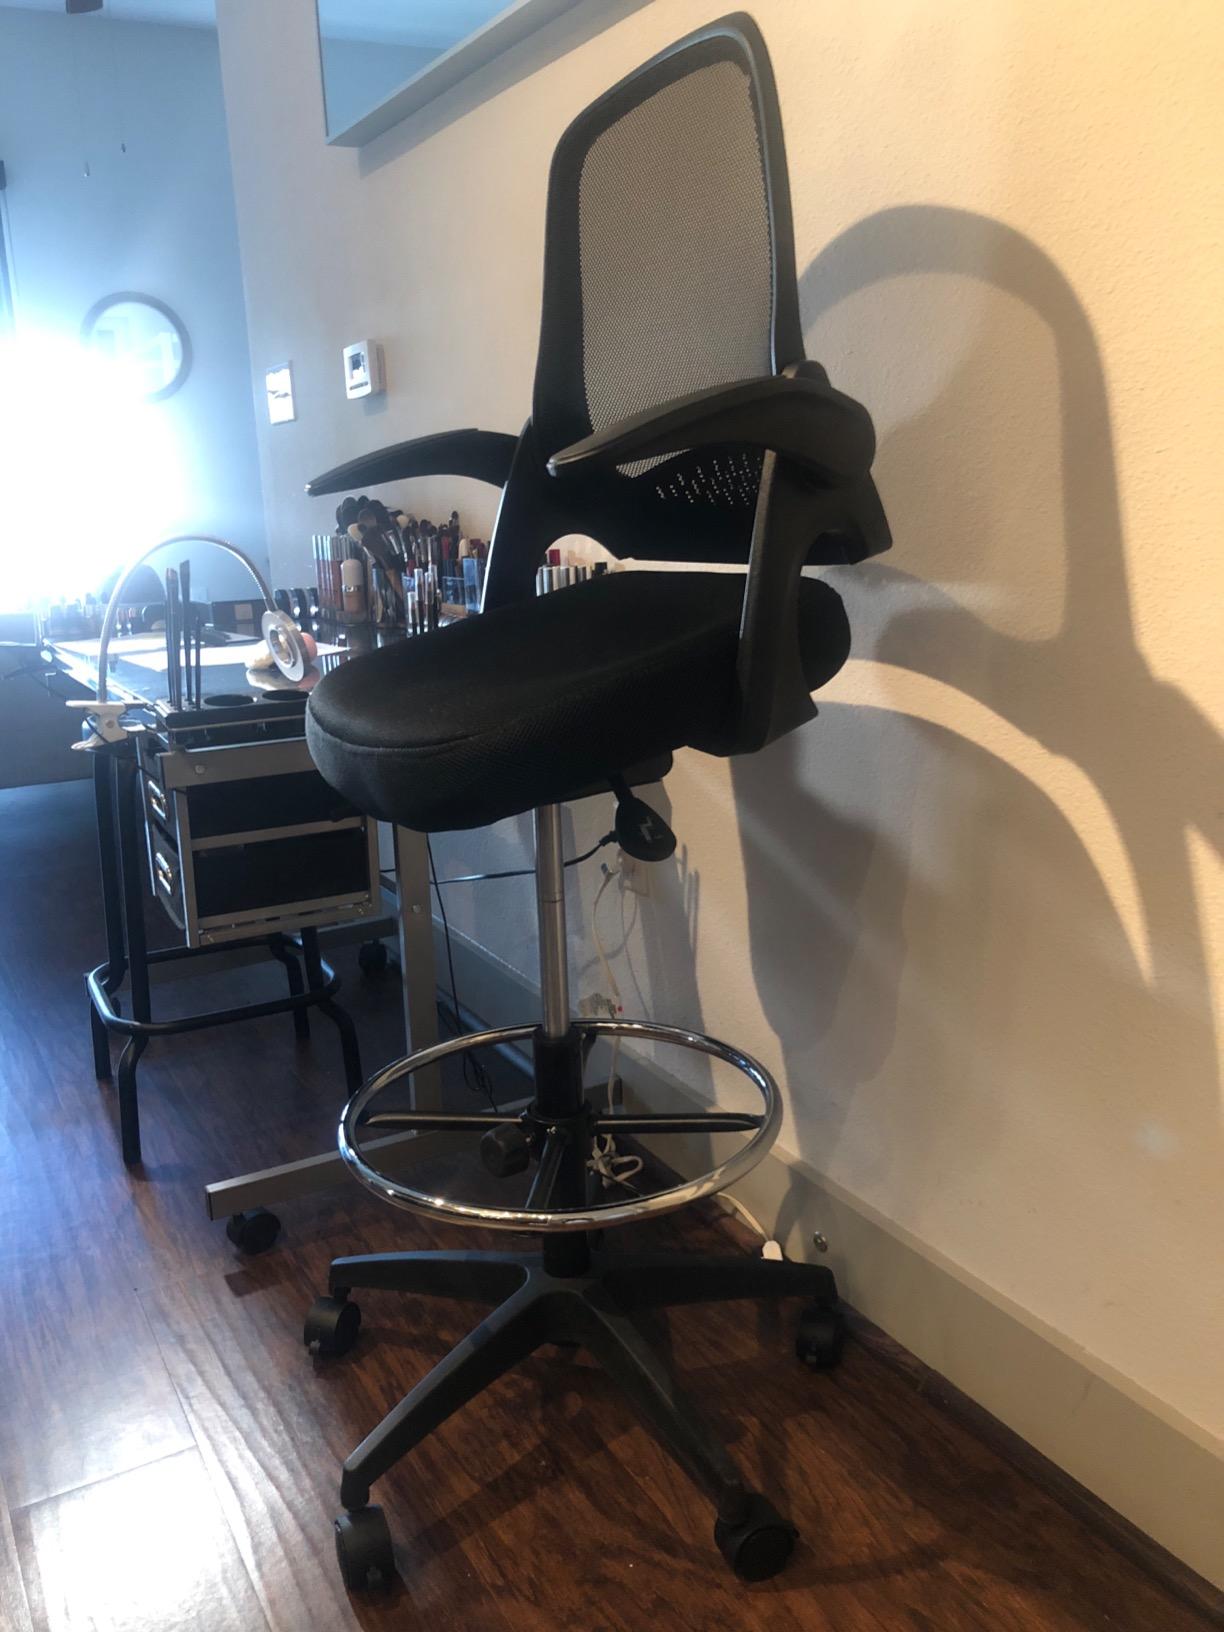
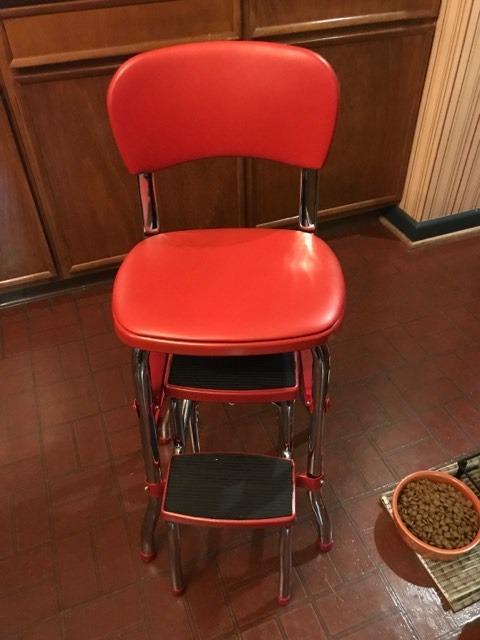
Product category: items_chair
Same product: no